W Motors Fenyr SuperSport

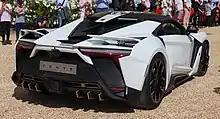
Rear view

The Fenyr SuperSport is powered by a 3.8 litre twin-turbocharged flat-six engine developed by Ruf Automobile, having a maximum power output of at 7,100 rpm and of torque at 4,000 rpm. The engine has mid-rear mounted position.